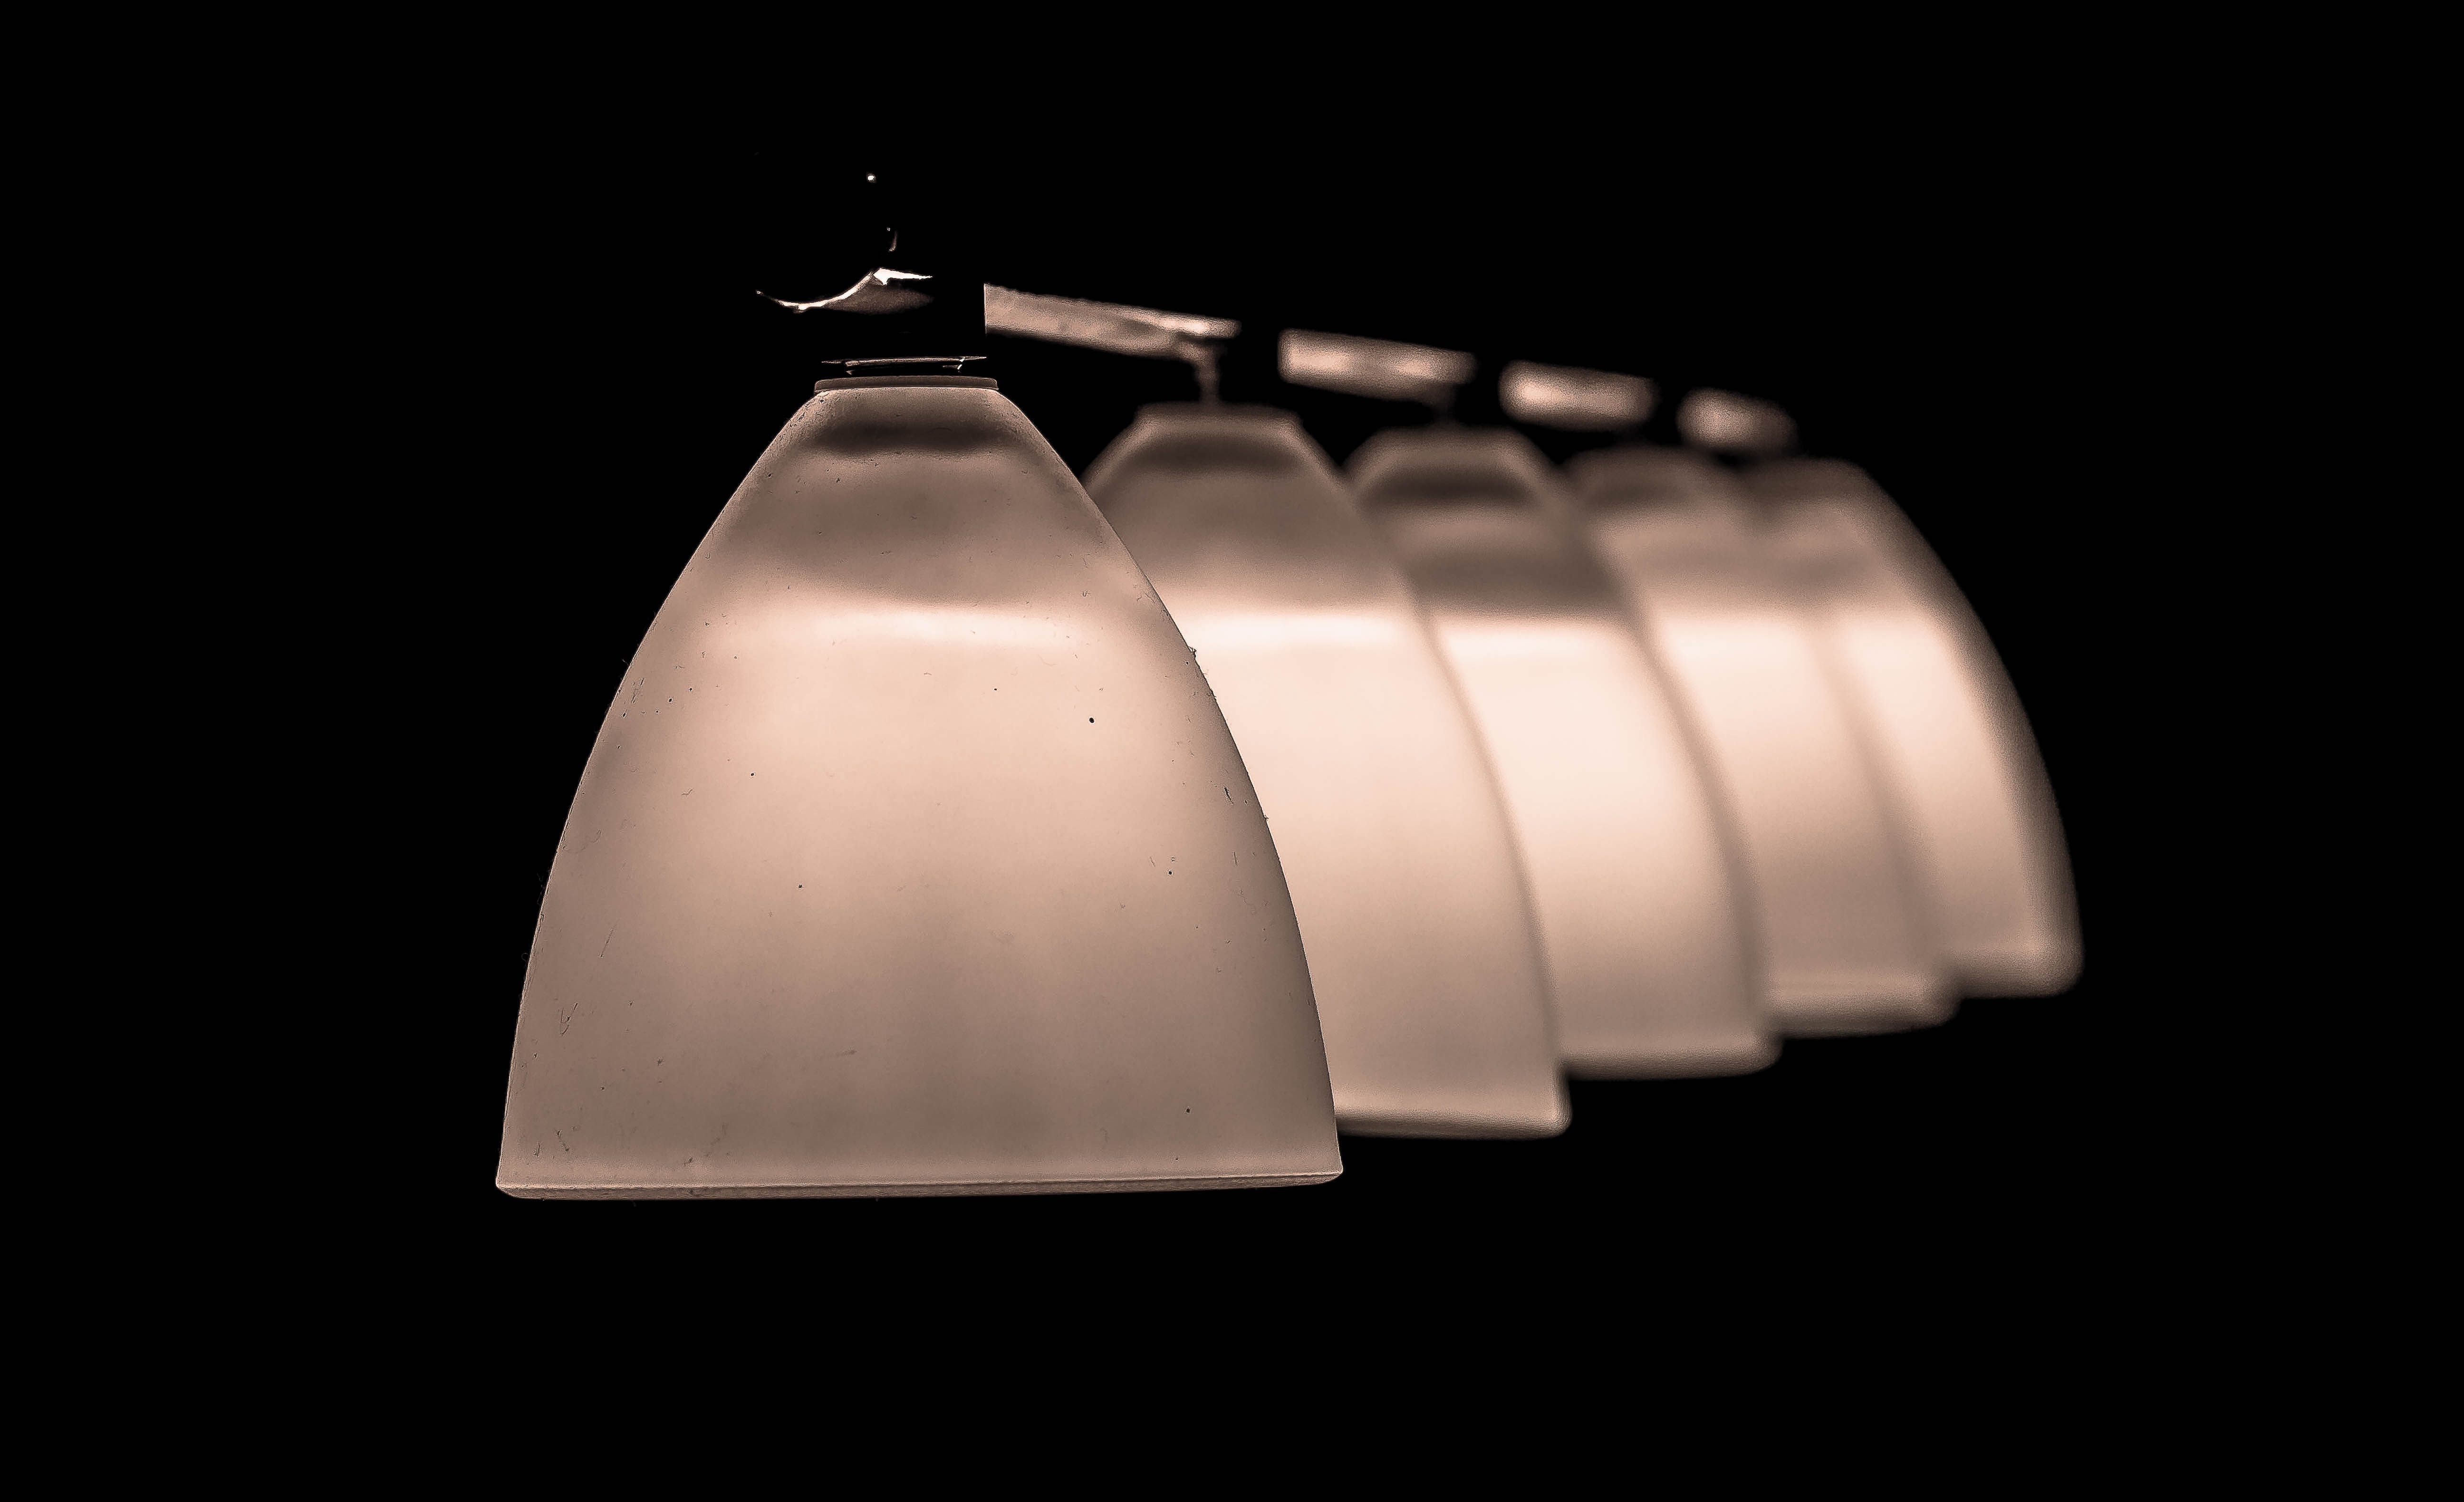
light, abstract, white, dark, underground, bulb, serene, lamp, lighting, product, lights, light fixture, brilliant, shape, sconce, creative design, abstract design, abstract light, concepts and ideas, concept design, incandescent light bulb